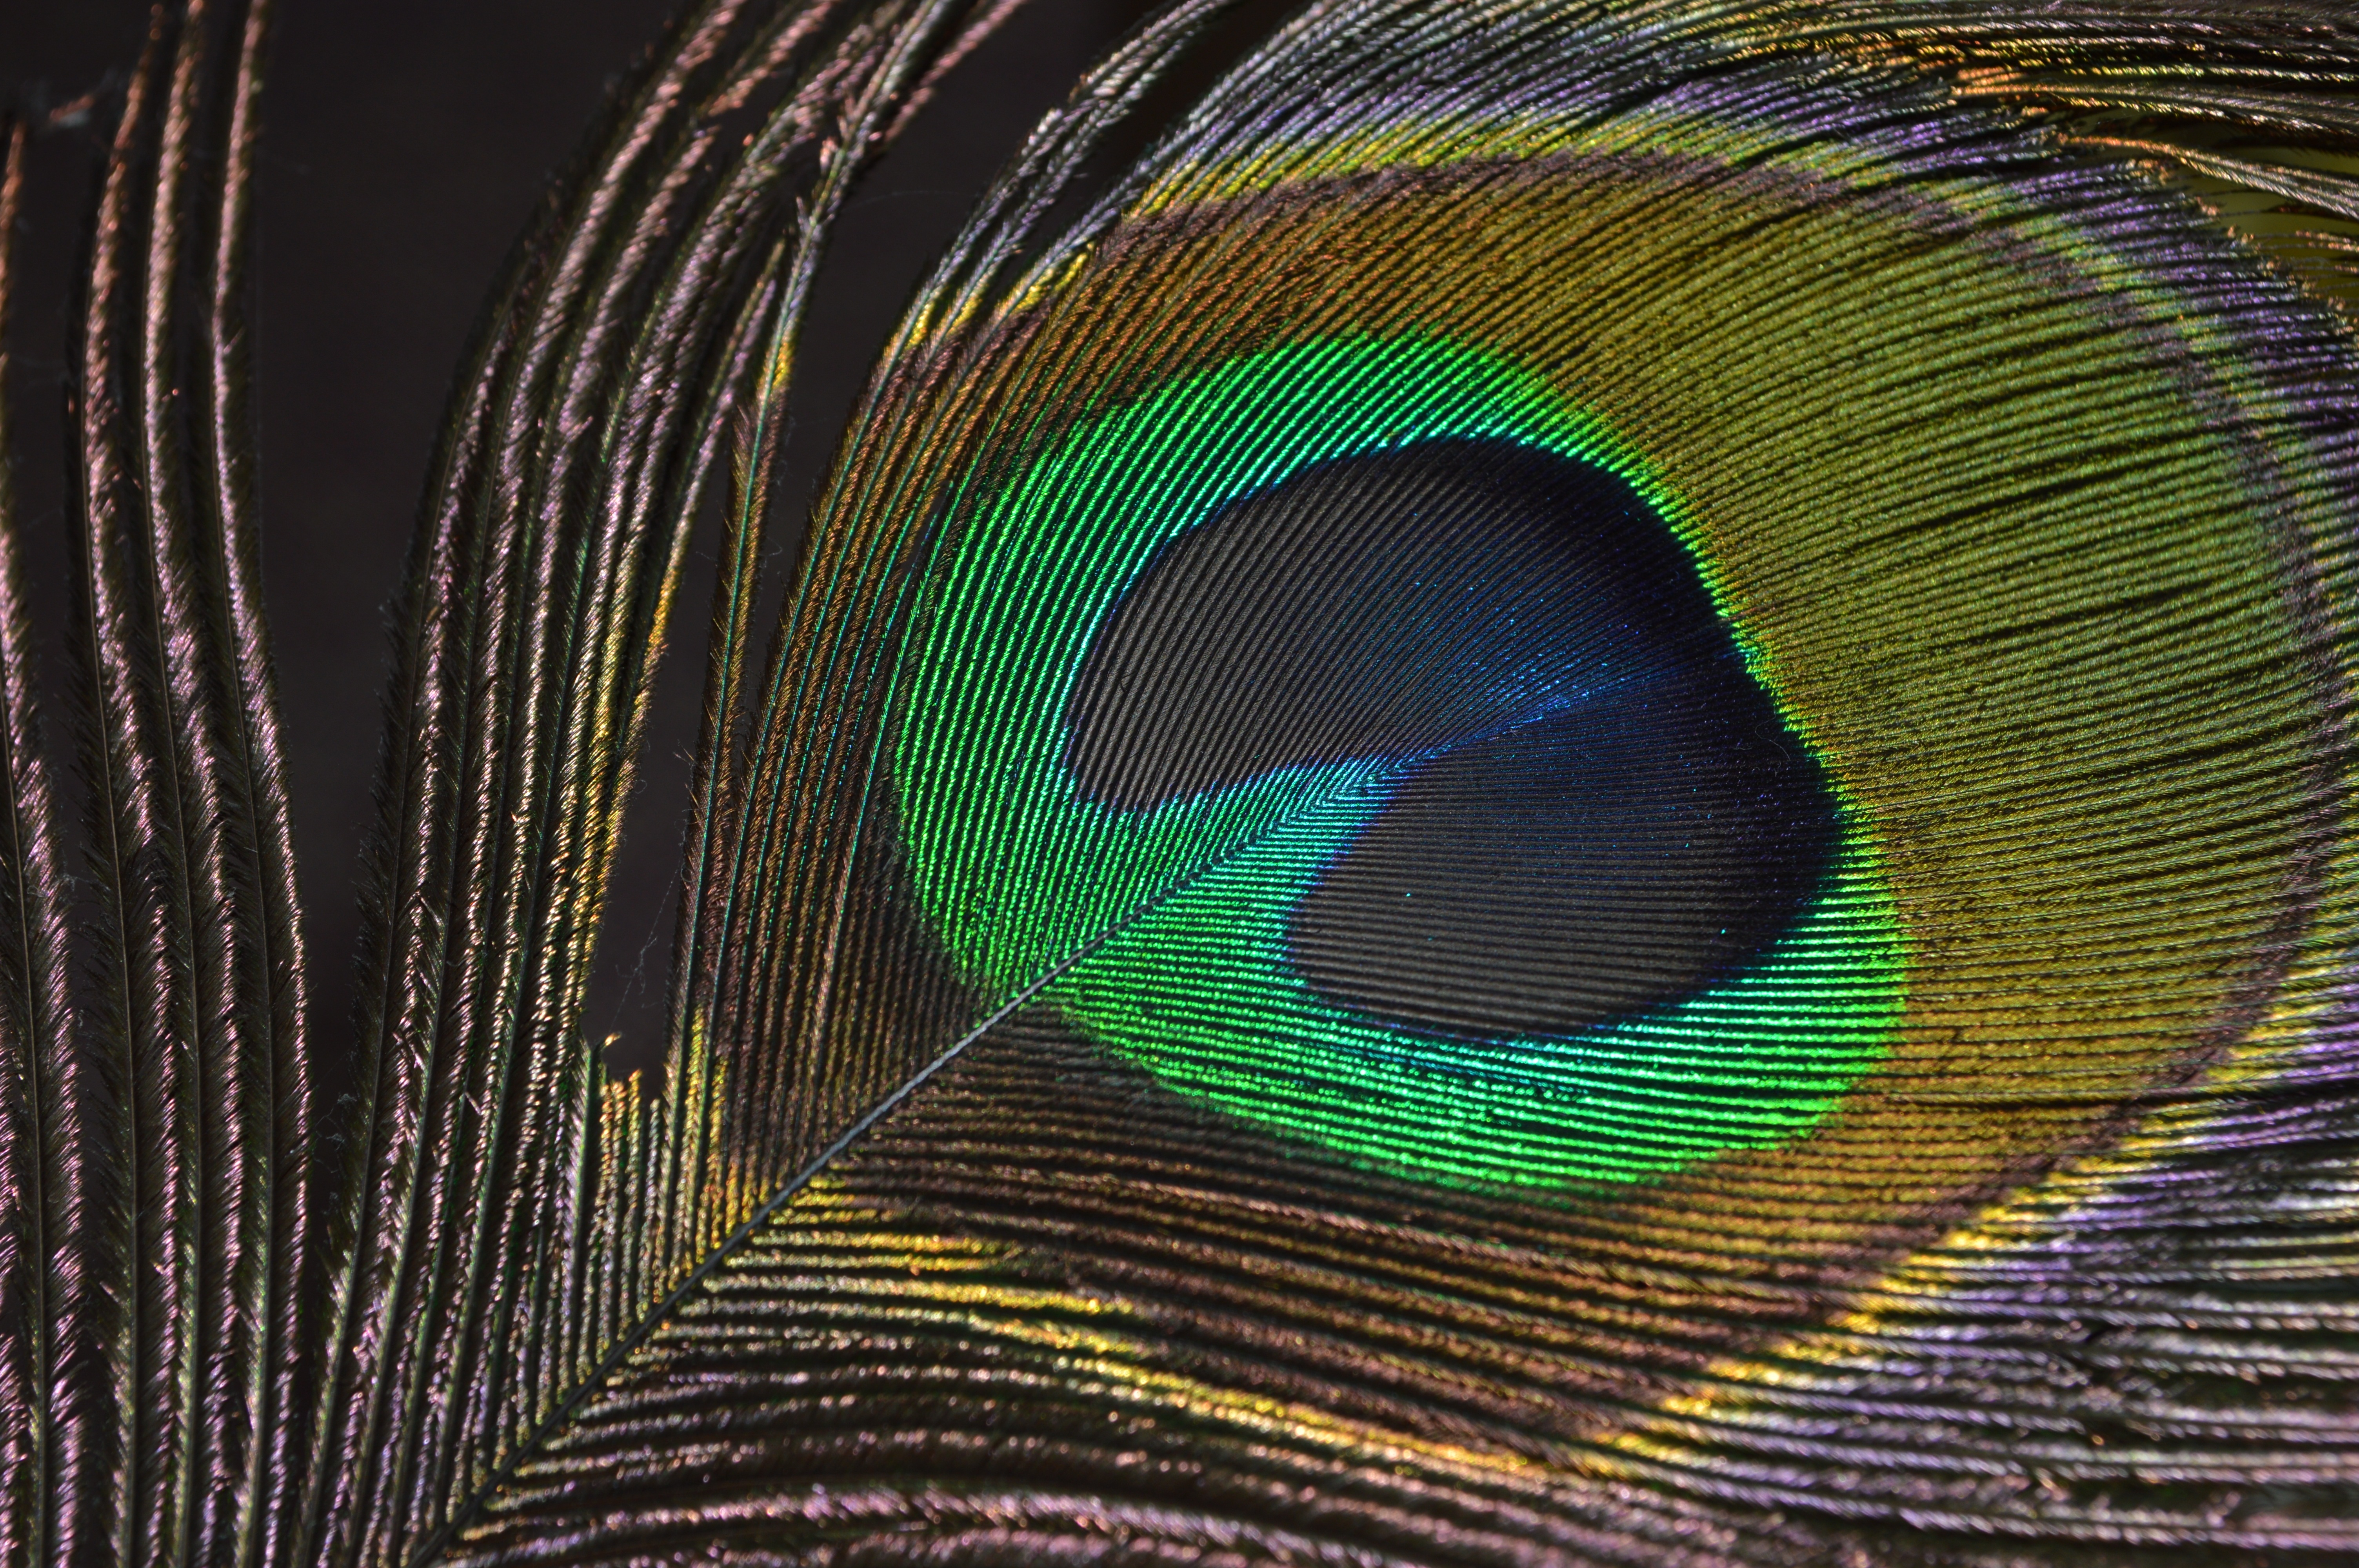
bird, wing, pen, line, green, color, feather, material, circle, peacock, close up, feathers, symmetry, vertebrate, peafowl, peacock's tail, fashion accessory, fractal art